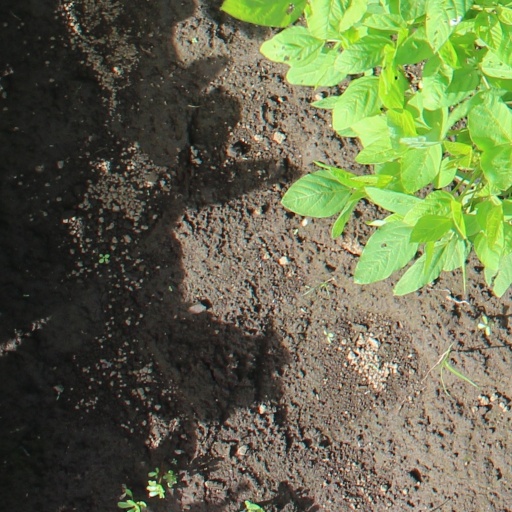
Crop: soybean